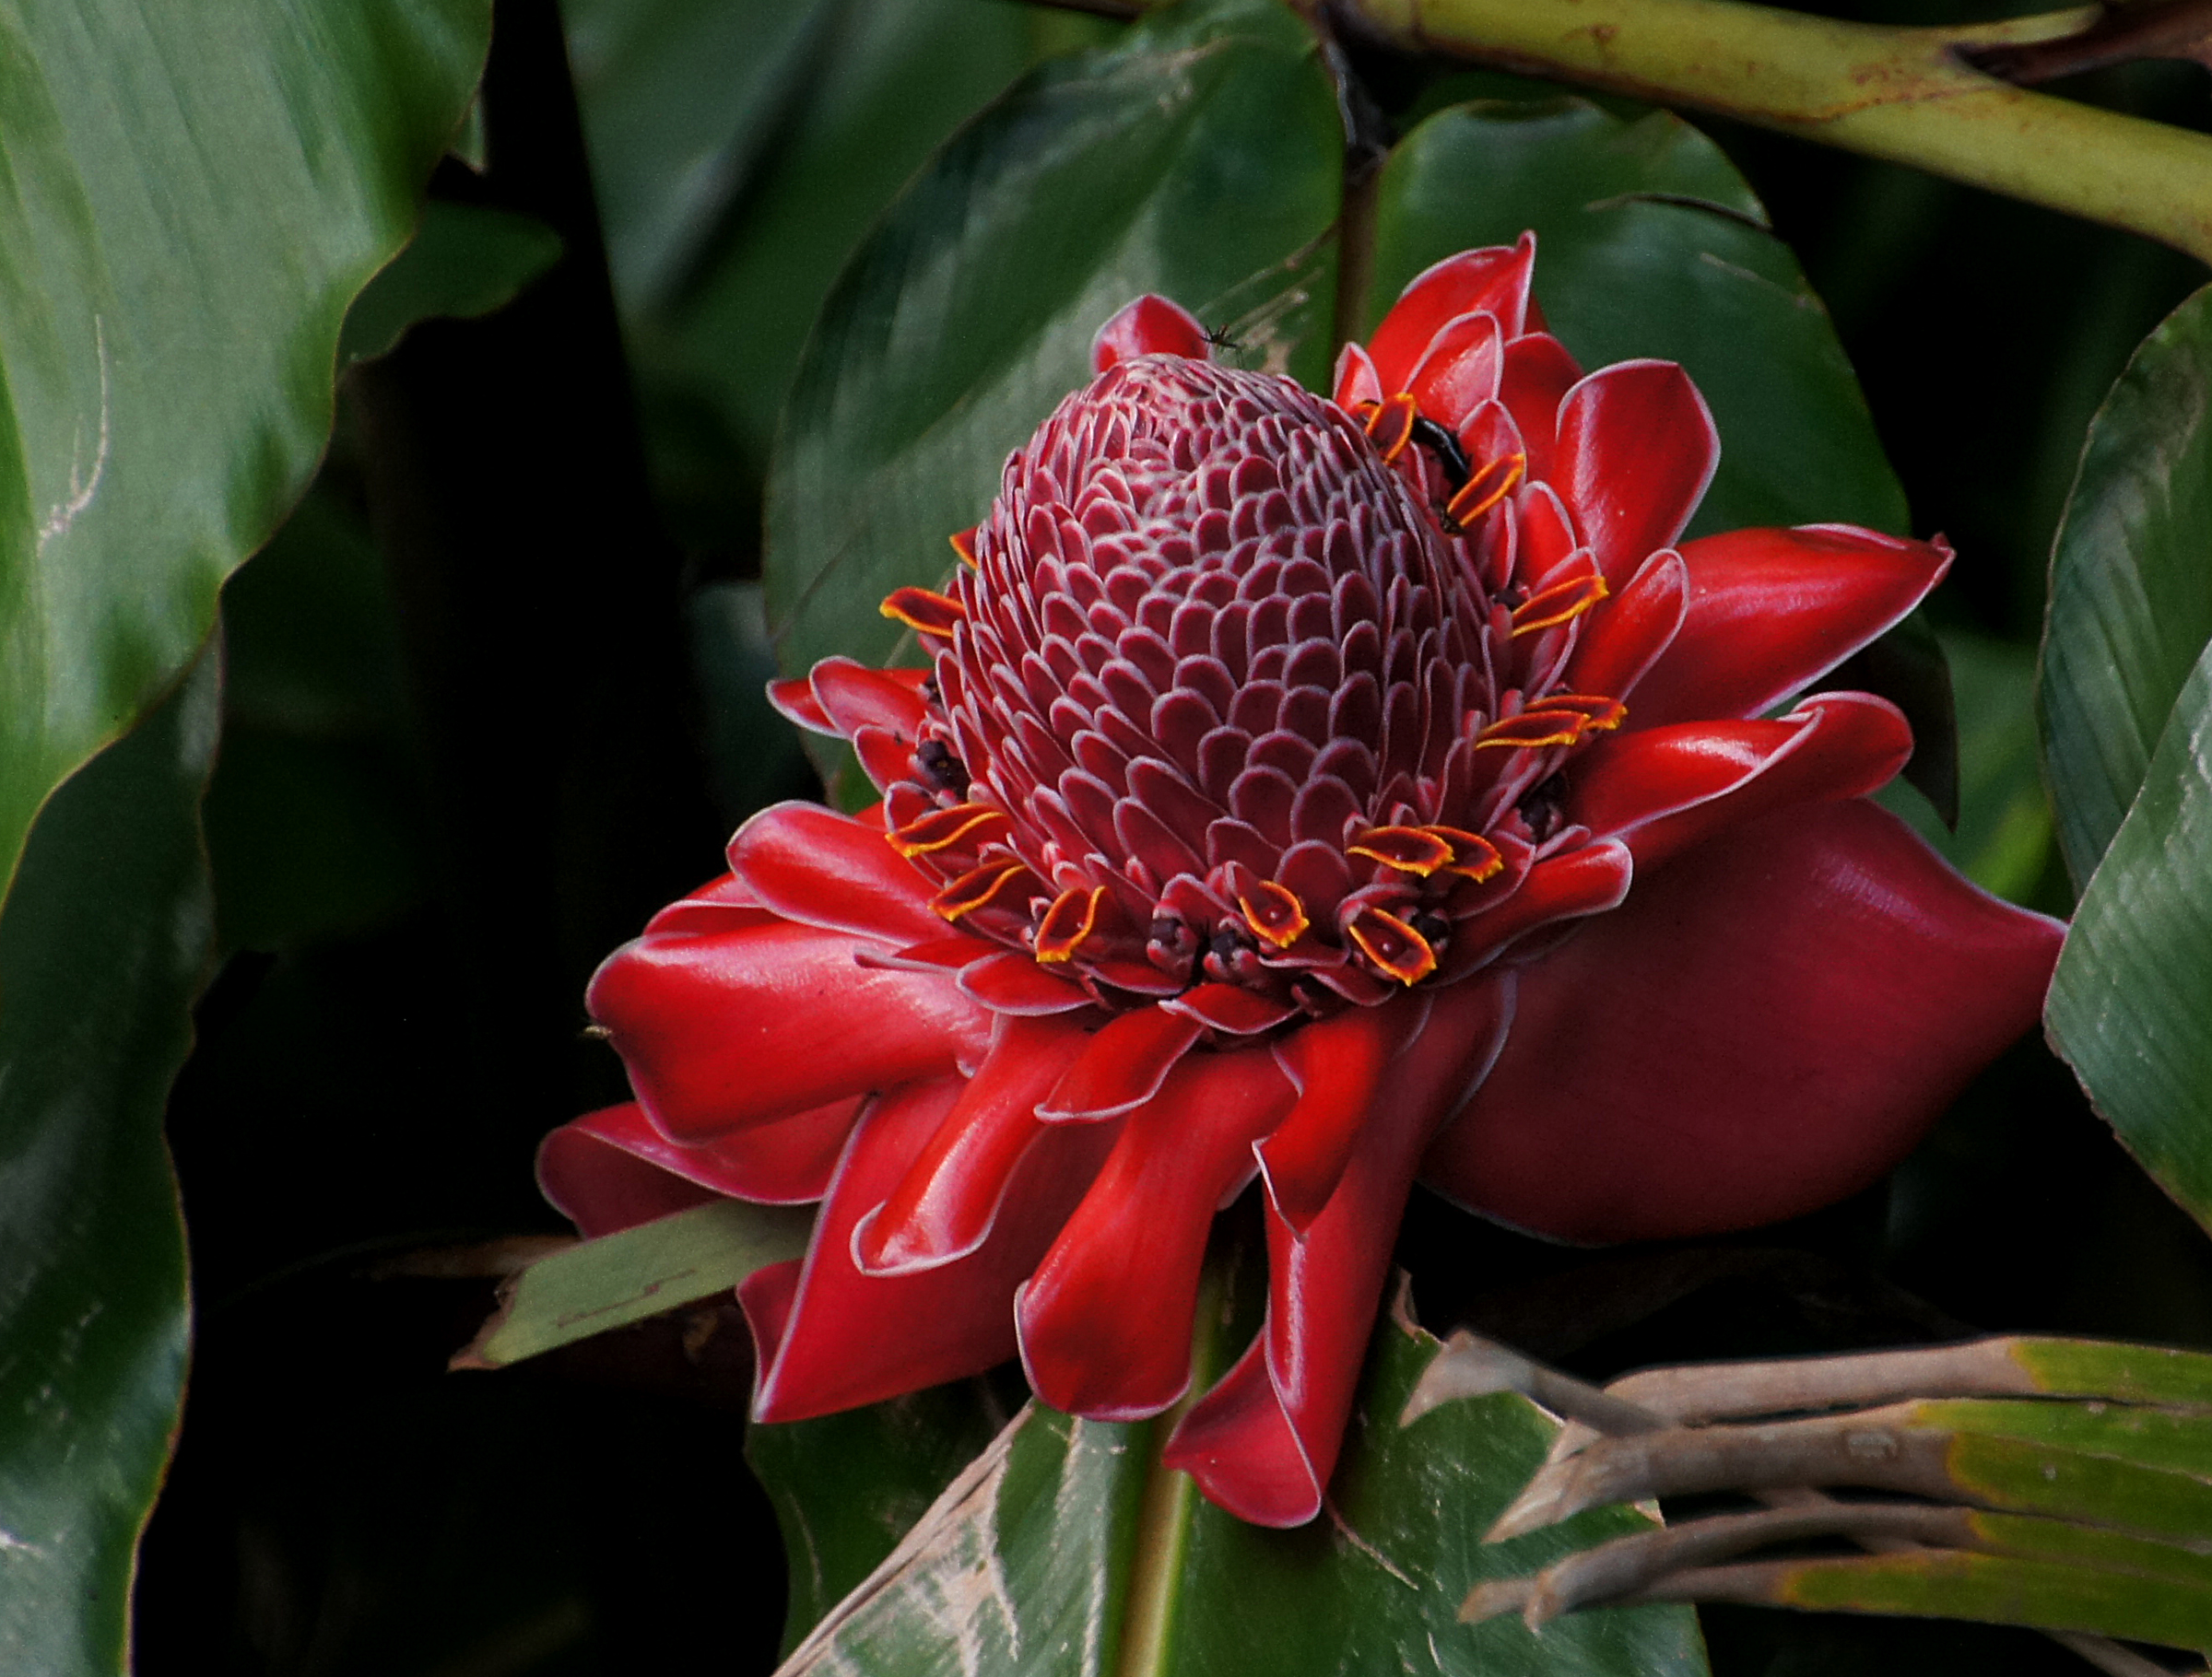
plant, flower, petal, red, produce, botany, flora, explored, blooms, sonydslra580, gingerflower, redtorchgingerflower, macro photography, flowering plant, land plant, proteales